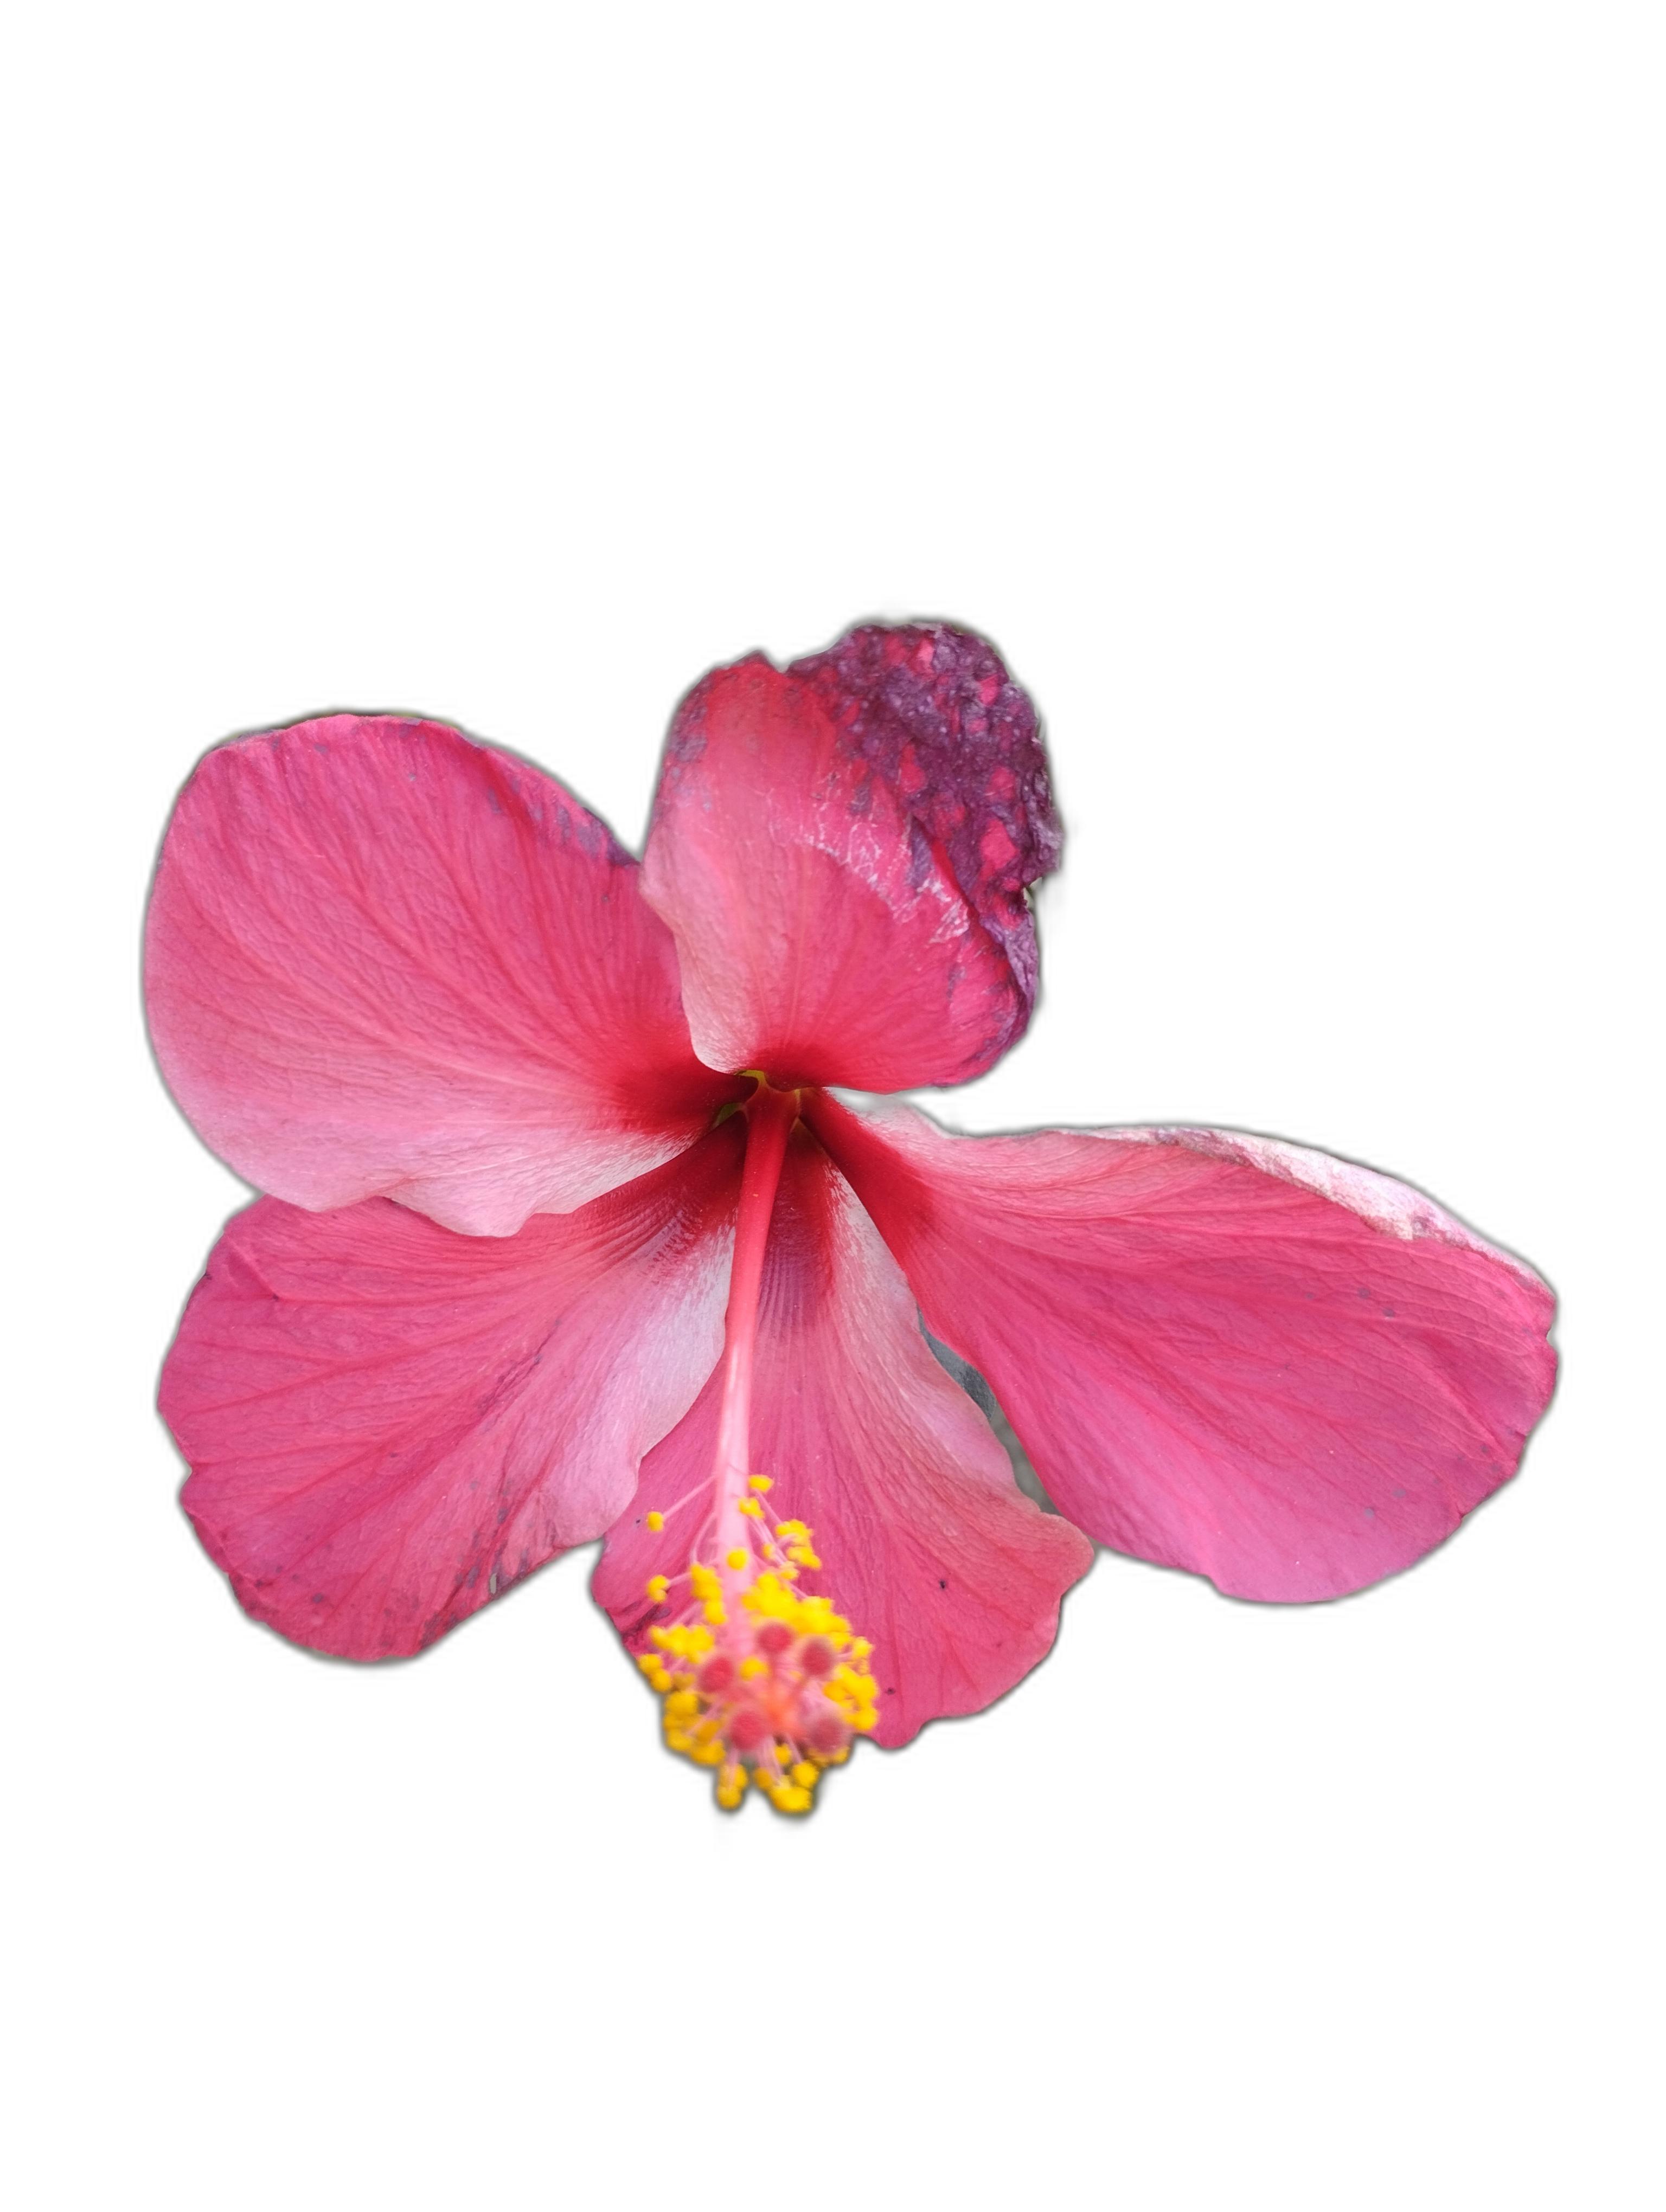
Label: Hibiscus